Native American Graves Protection and Repatriation Act

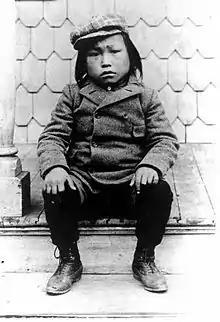
Minik Wallace (Inughuaq) in New York, 1897

On September 30, 1897, Lieutenant Robert Peary brought six Inuit from Greenland to the American Museum of Natural History in New York, at the request of the anthropologist Franz Boas, in order to "obtain leisurely certain information which will be of the greatest scientific importance" regarding Inuit culture. About two weeks after arrival at the museum, all six of the Inuit became sick with colds and fever. They began to perform their tribal healing process and were mocked for their bizarre behavior. Viewing these people became a form of entertainment for the Americans. By November 1, 1897, they were admitted to the Bellevue Hospital Center with tuberculosis, which they likely had contracted before their trip. In February, the first Inuk died, followed shortly after by two more. By the time the sickness had run its course, only two men survived. Minik was adopted by a superintendent of the museum, while Uissakassak returned to his homeland in Greenland. Later, after being lied to and being told that his father Qisuk had received a proper Inuit burial, Minik was shocked to find his father's skeleton on display in the museum.